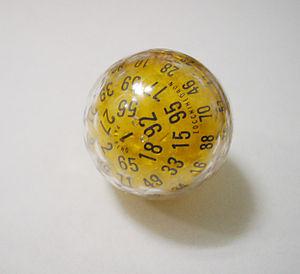
Un dé à cent faces ou d100 en abrégé, est une variante de dé comportant cent faces.